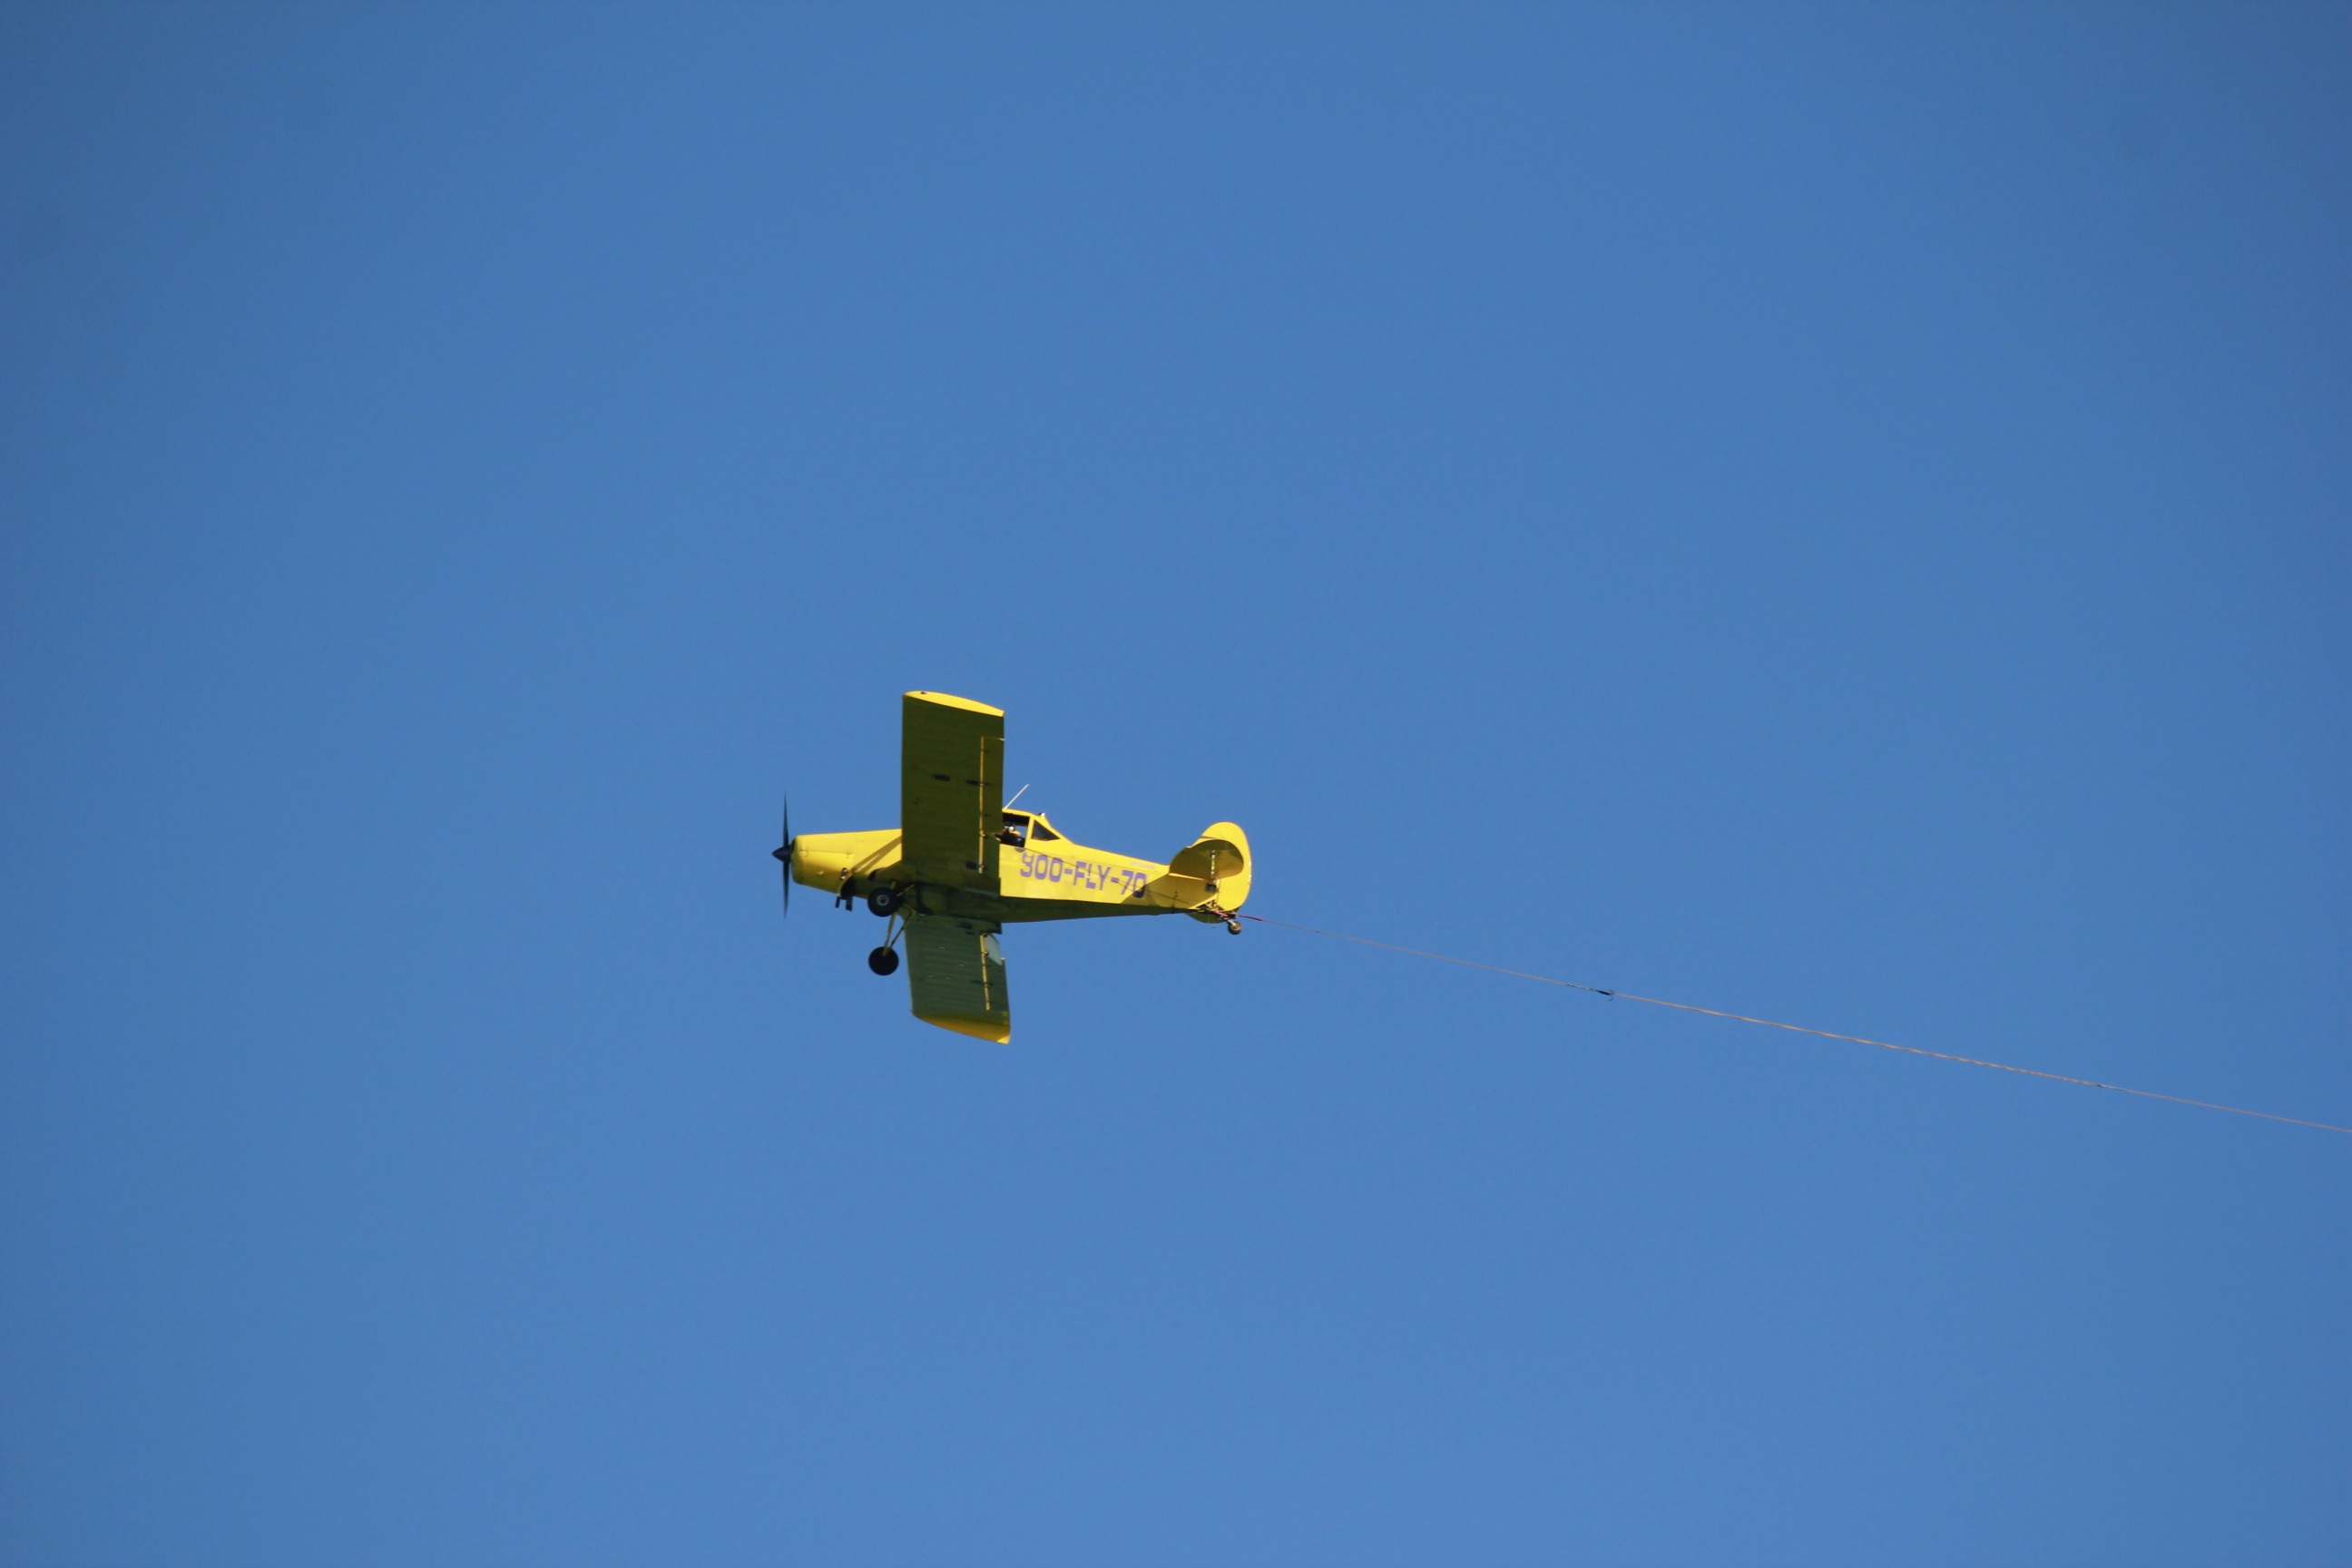
wing, sky, fly, airplane, plane, aircraft, vehicle, airline, aviation, flight, blue, blue sky, clouds, air show, air force, aerobatics, air travel, atmosphere of earth, general aviation